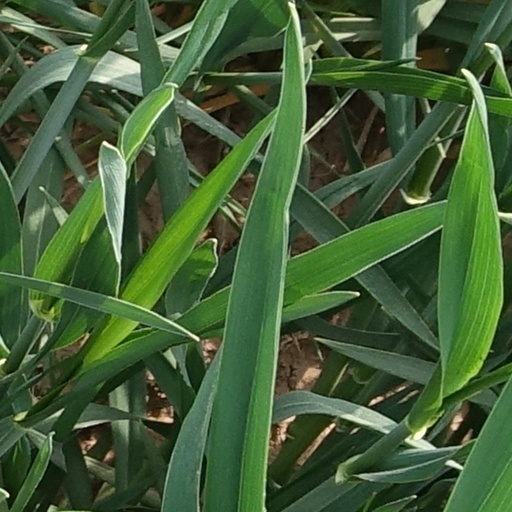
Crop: wheat